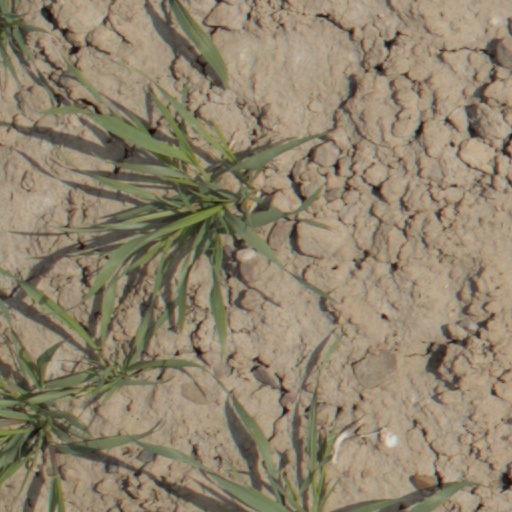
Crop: wheat